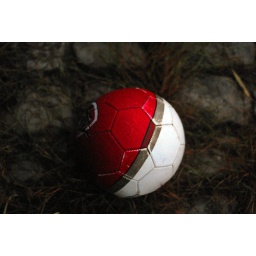
symbole of the red ball finding. going to play in another field